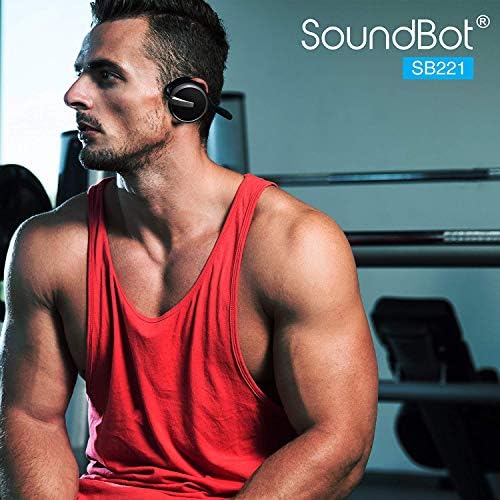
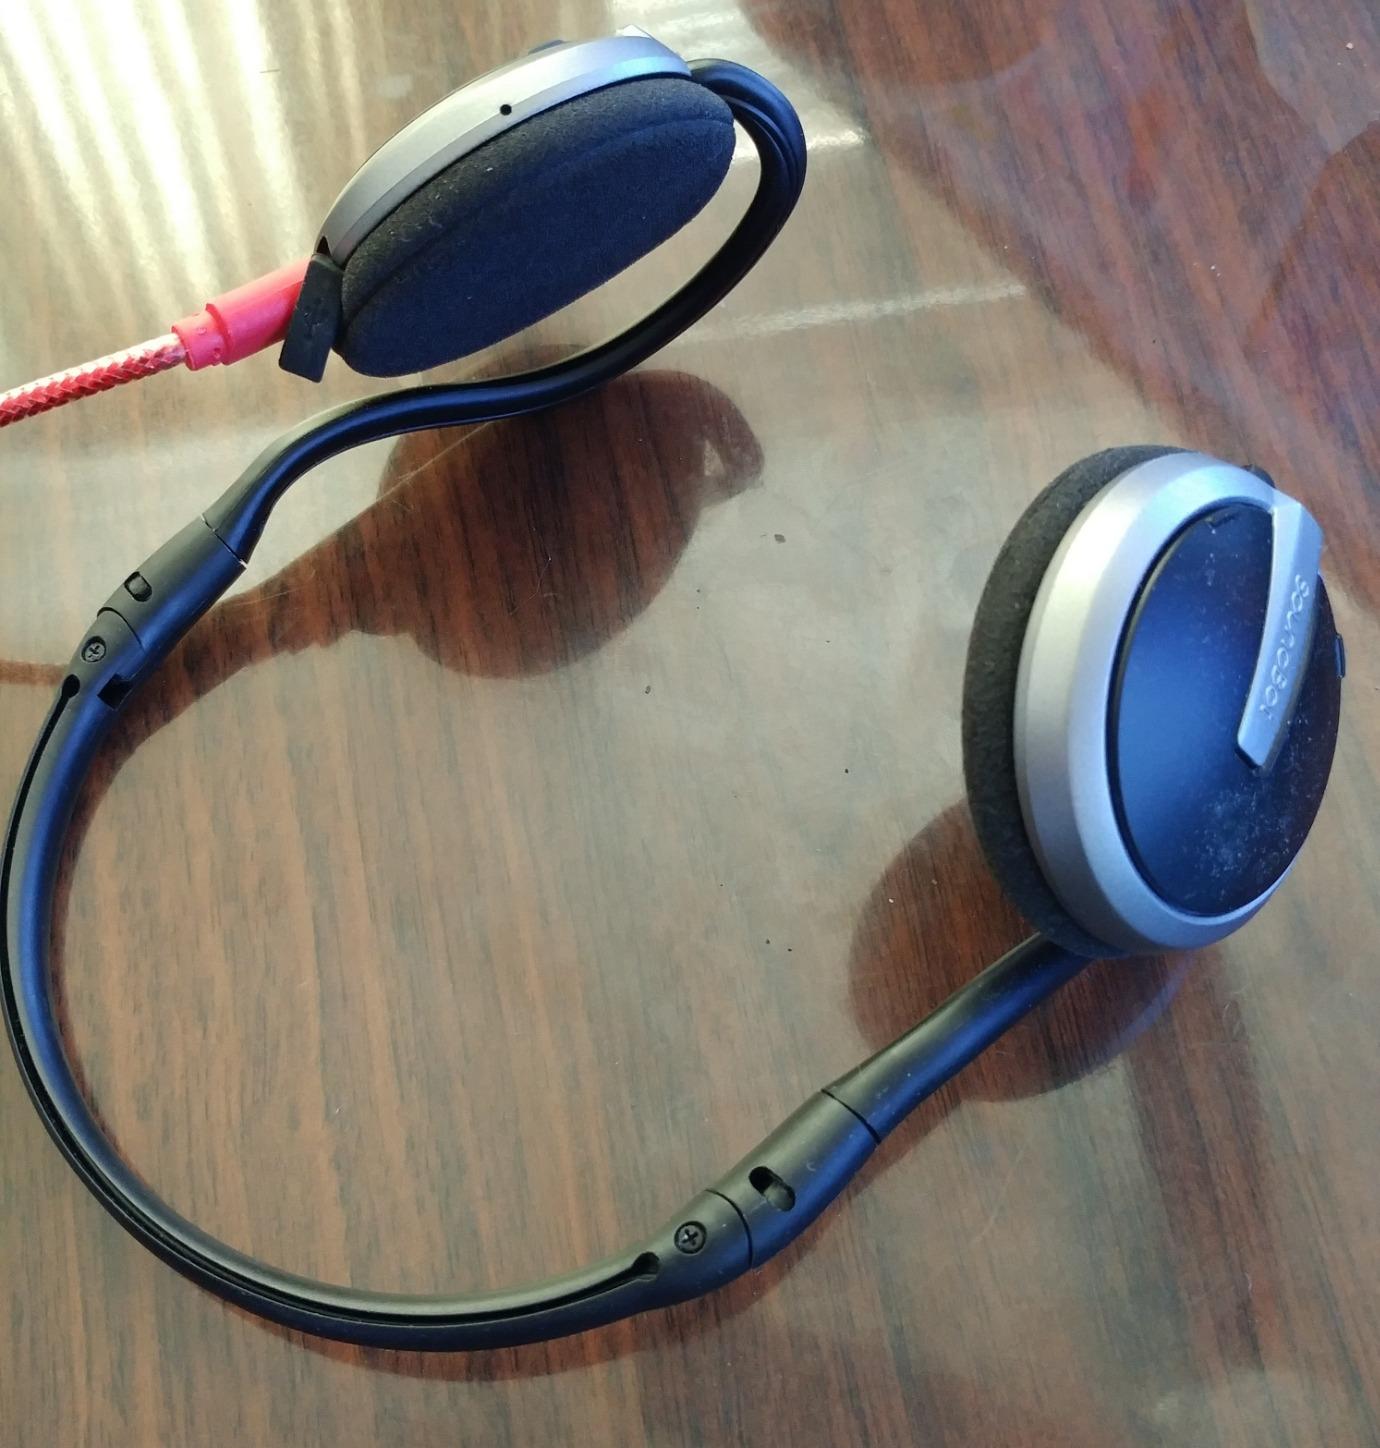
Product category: headphones
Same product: yes